United States abortion protests (2022–present)

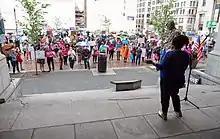
Demonstrators in Pittsburgh

In Minnesota, there were demonstrations in Minneapolis and Saint Paul. In Missouri, there were protests in Kansas City, Springfield, Joplin, and St. Louis. A demonstration was held in Omaha, Nebraska.